Barskoon

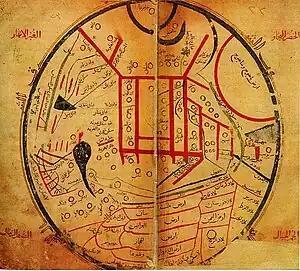

Its prominent location made Barskoon an important trading post in the Middle Ages. A route of the ancient Silk Road passed through here, passing over the Bedel Pass into China. There are ruins of an ancient caravanserai in Barskoon, providing testament to the times when caravan routes dispersed from here China and India in the East and South. After the end of the Mongol Empire and the gradual decline of the Silk Road after the 1400s, the town began to lose prominence.